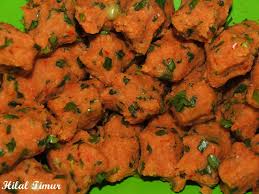
Yemek: kisir